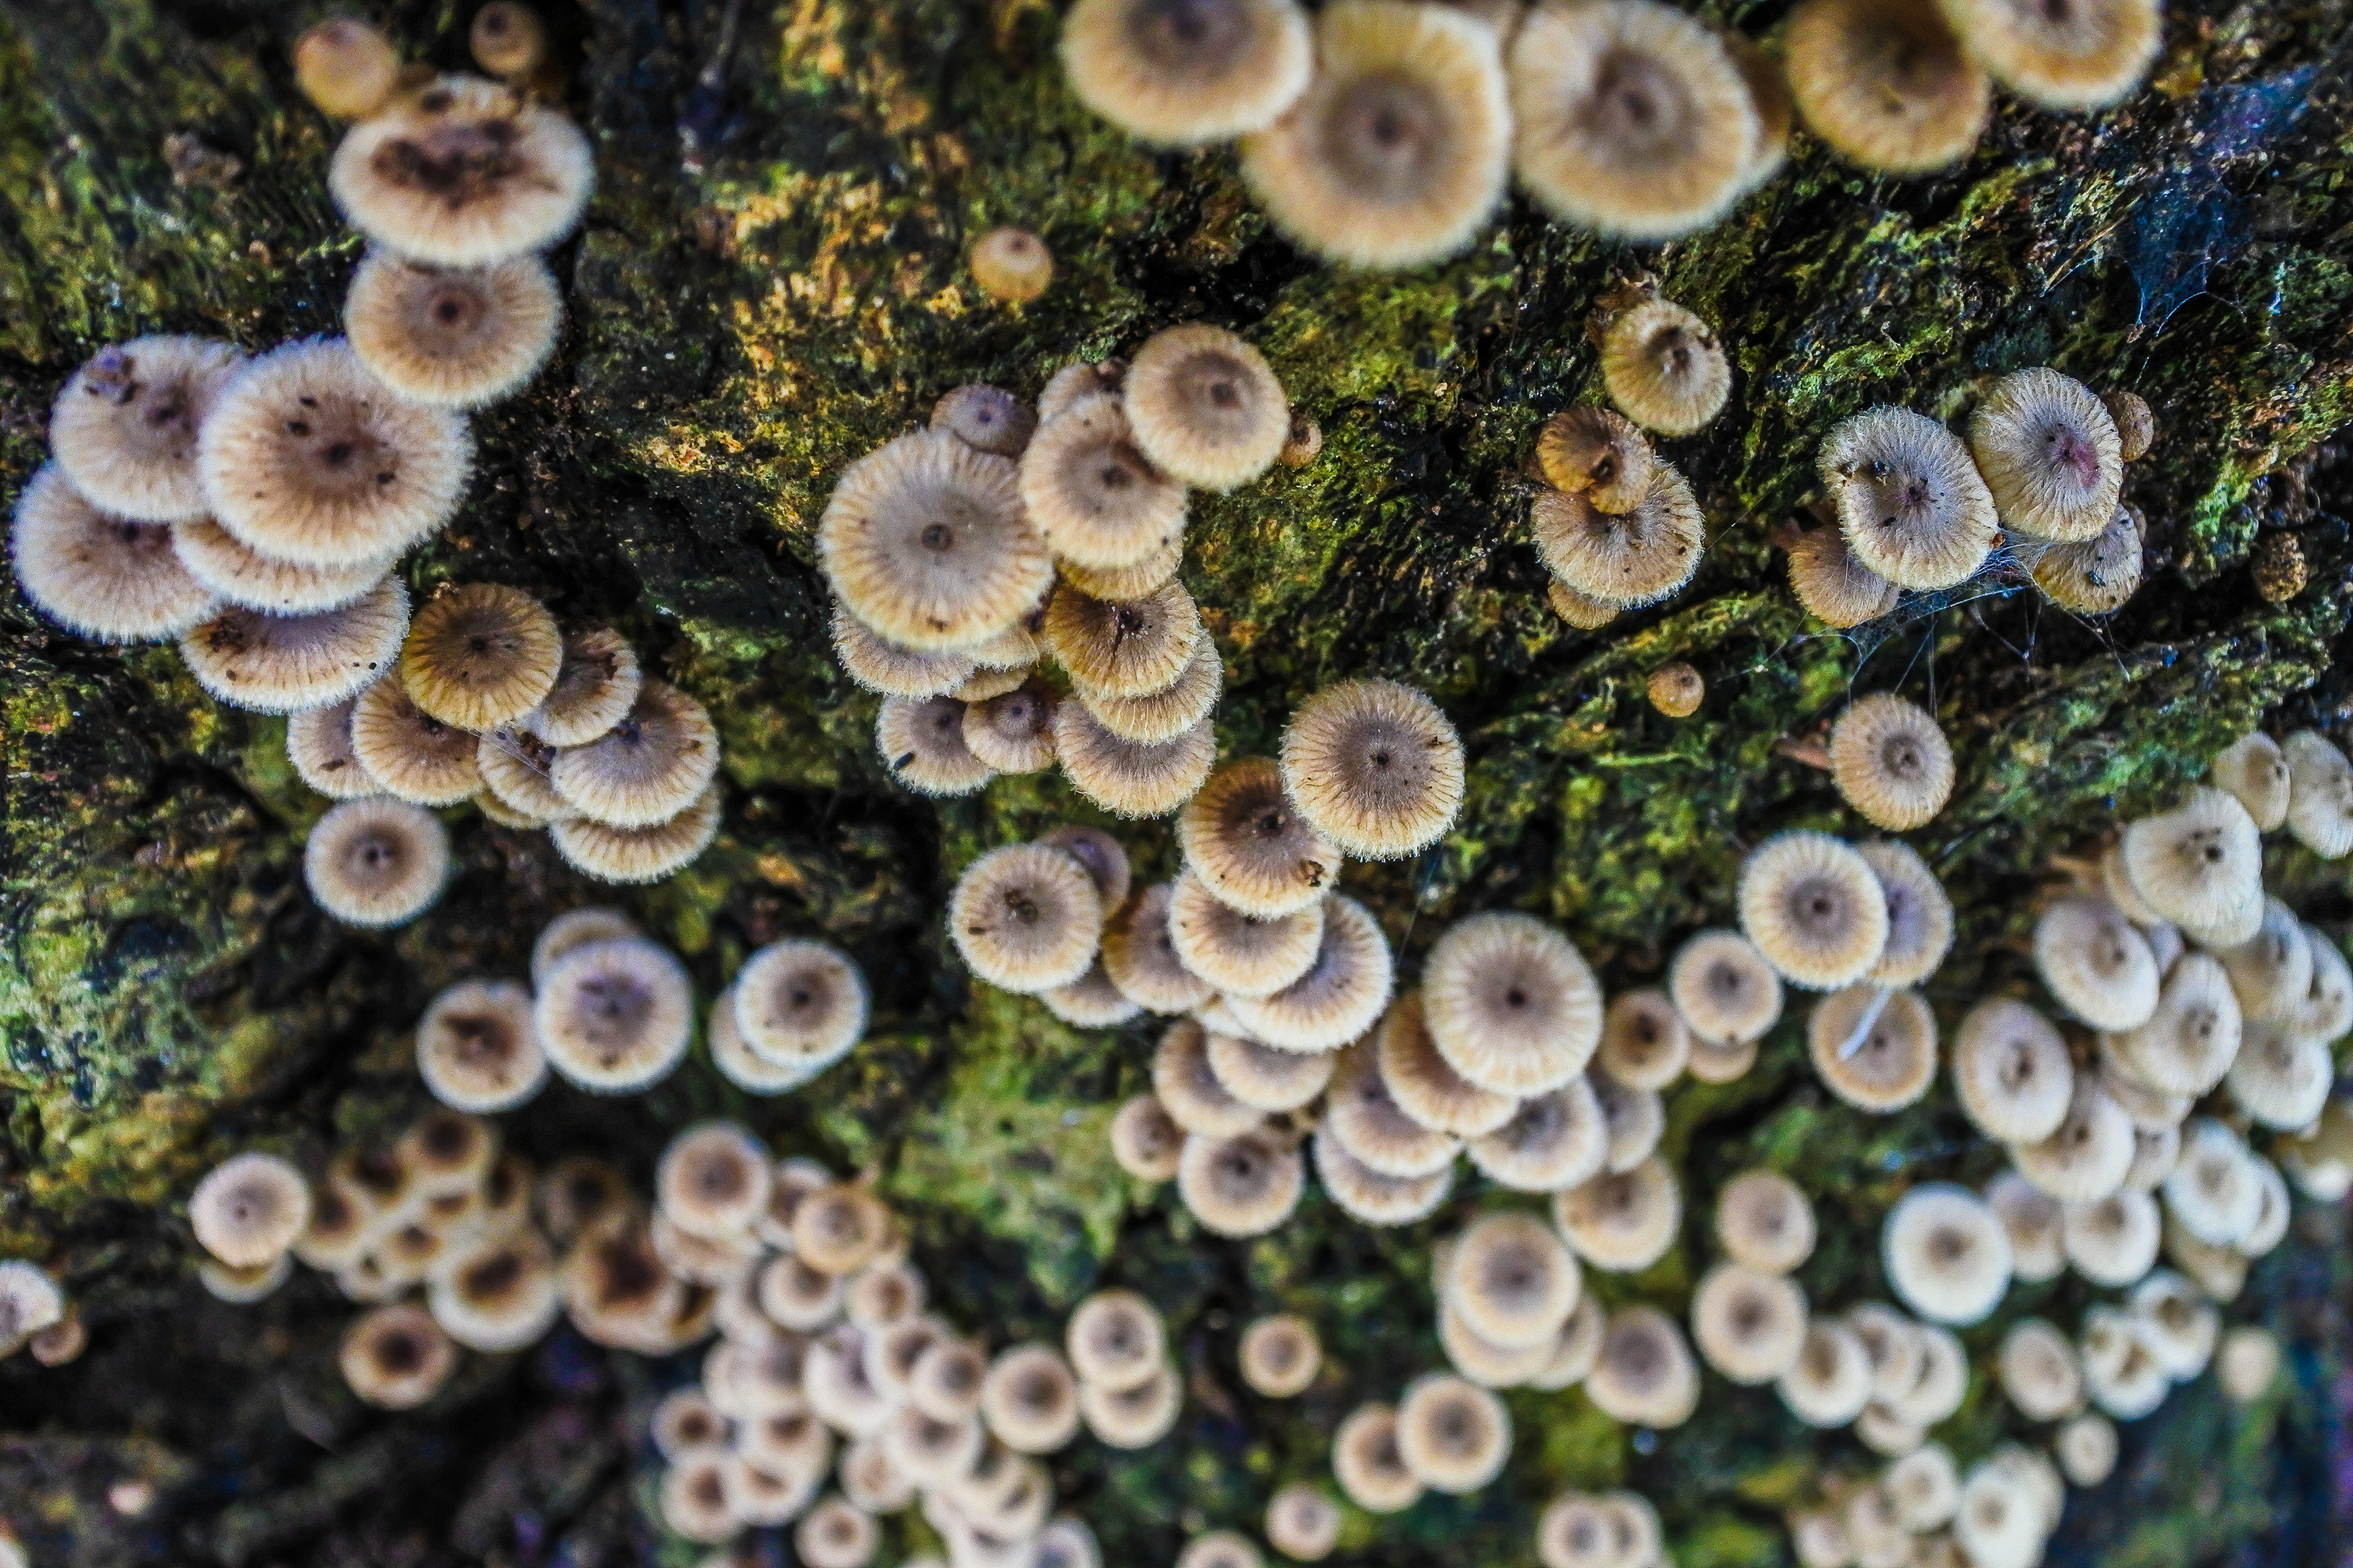
basket, forest, woodland, freshness, fungus, grass, vegetarian, eatable, close, mushroom, organic, boletus, ingredient, natural, nature, photo, leaf, gathering, food, closeup, fungi, background, healthy, edible, ground, autumn, tasty, fresh, wild, leccinum, organism, trunk, botany, tree, plant, close up, wood, terrestrial plant, wildlife, agaricomycetes, moss, tree stump, plant stem, oyster mushroom, plant pathology